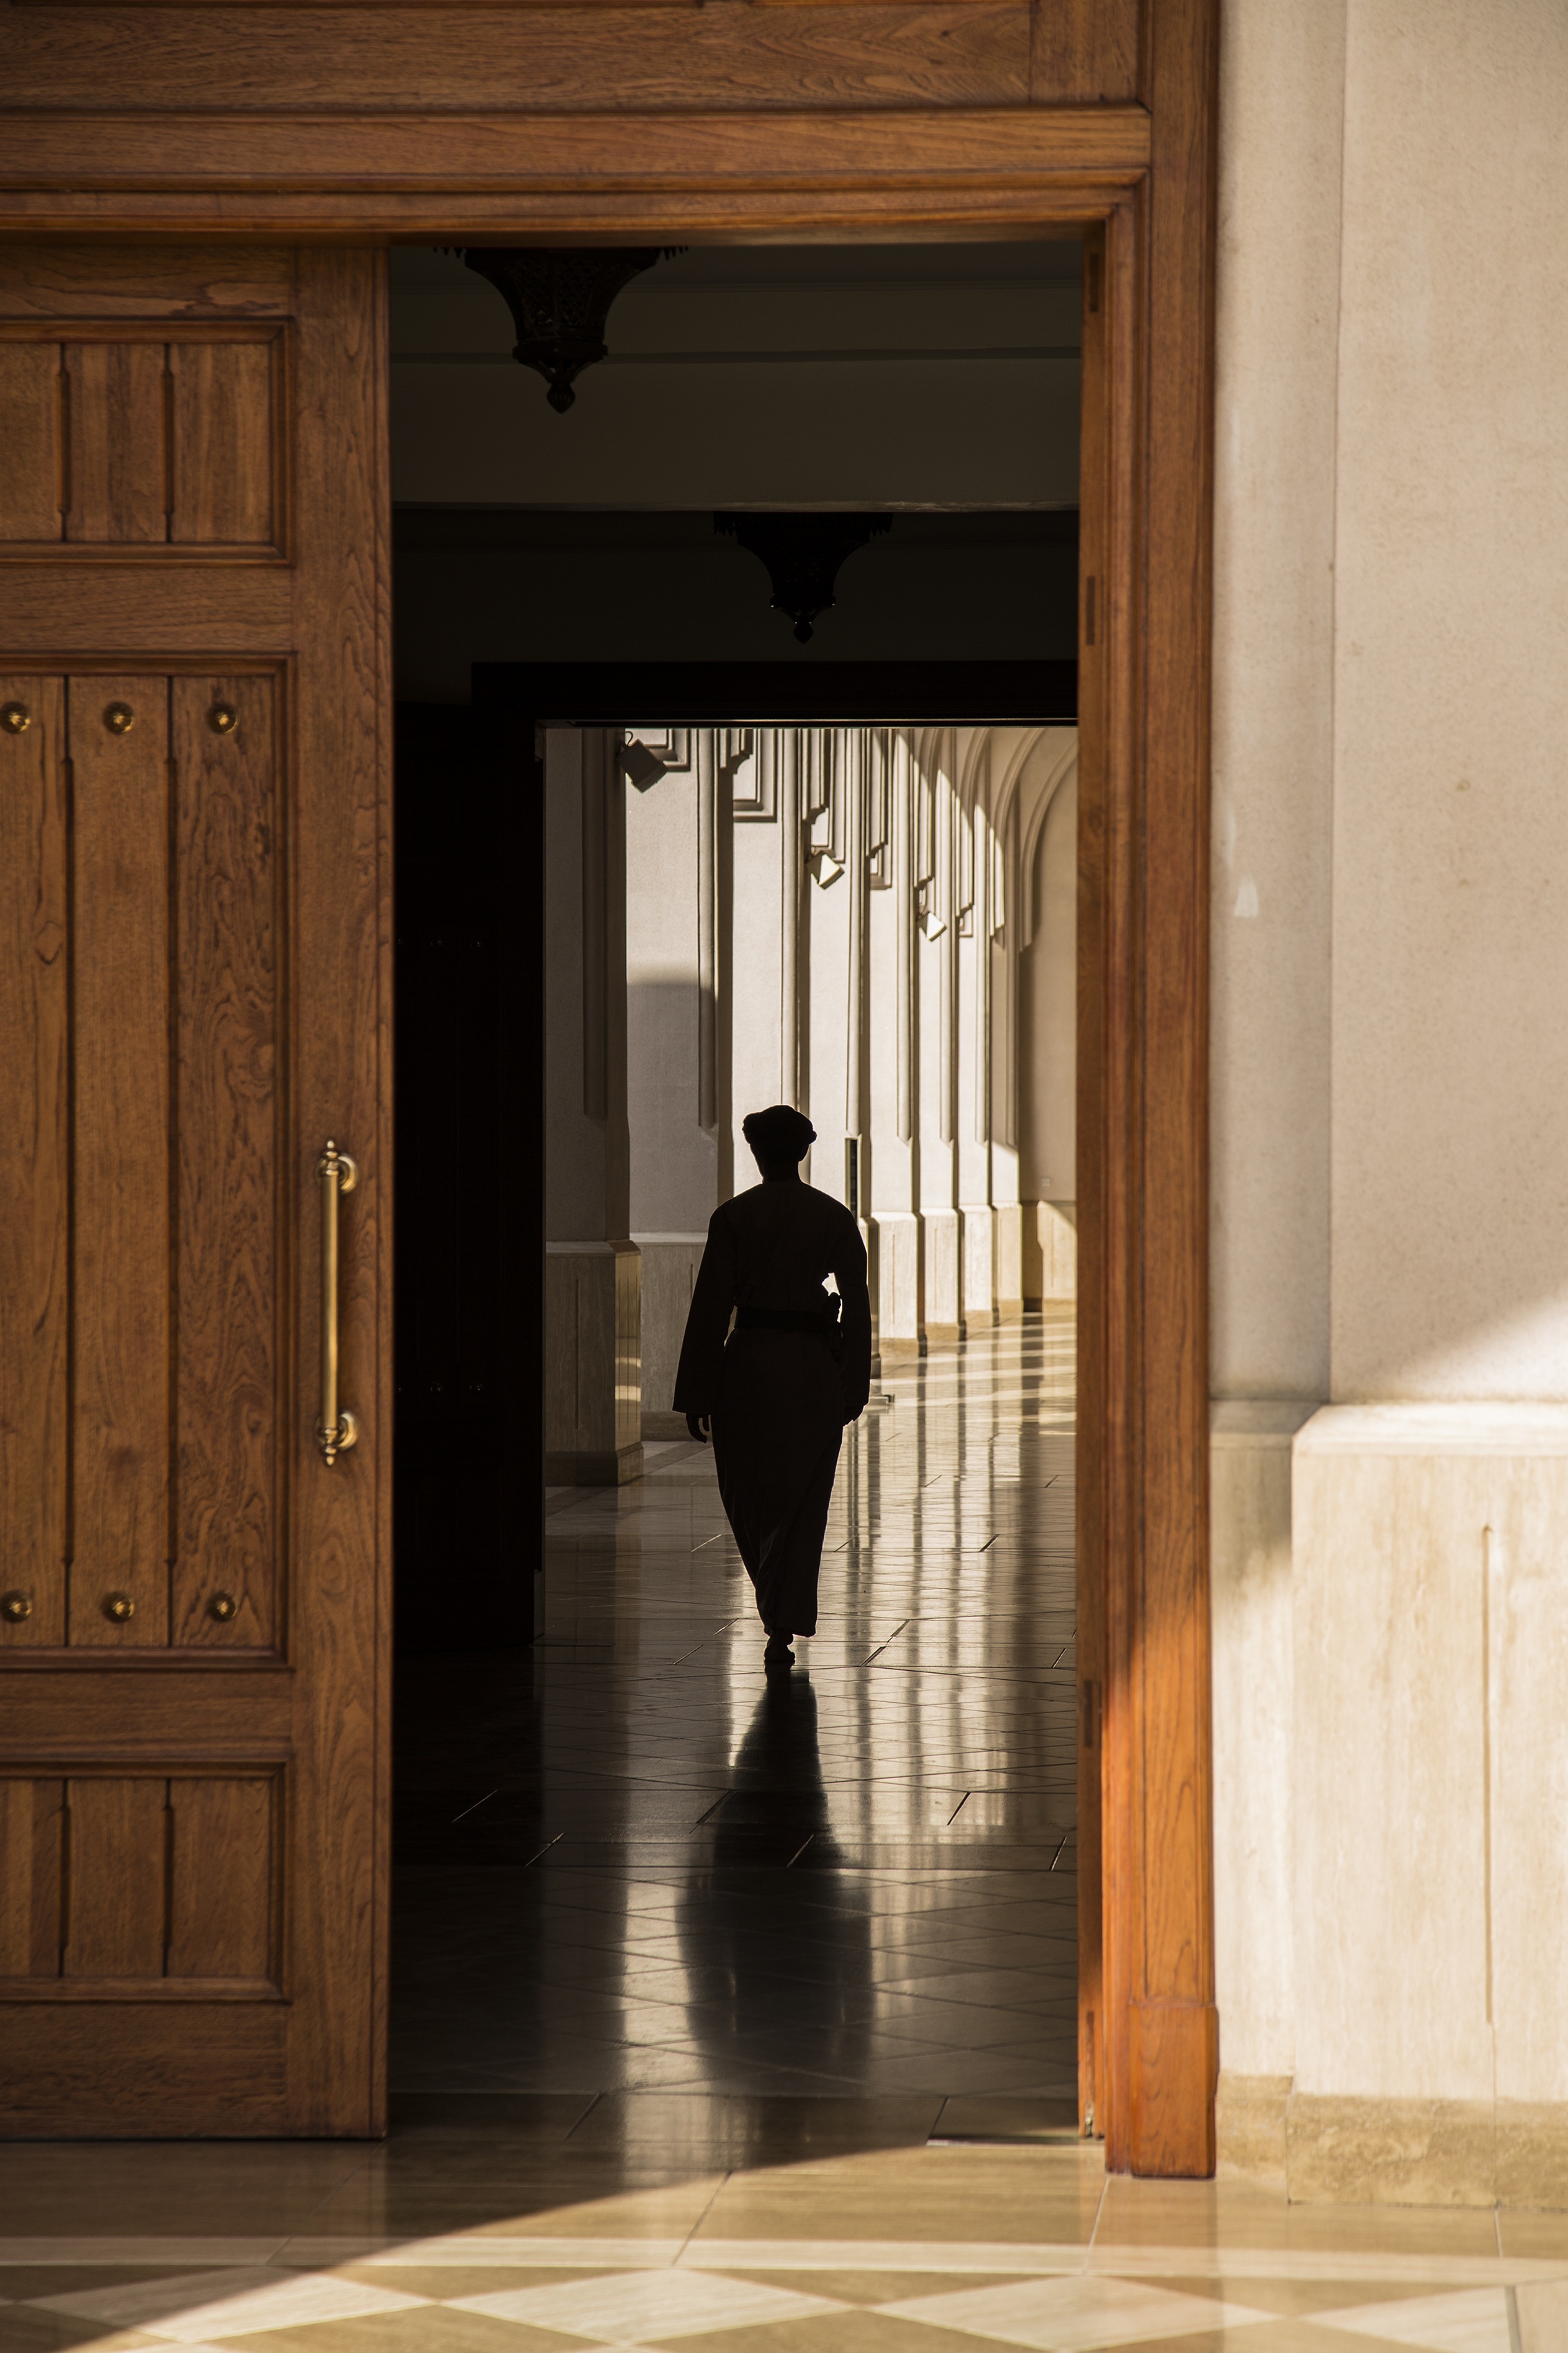
man, light, architecture, wood, floor, window, home, wall, column, hall, shadow, religion, furniture, door, interior design, mosque, culture, input, gloss, gang, east, flooring, creditors